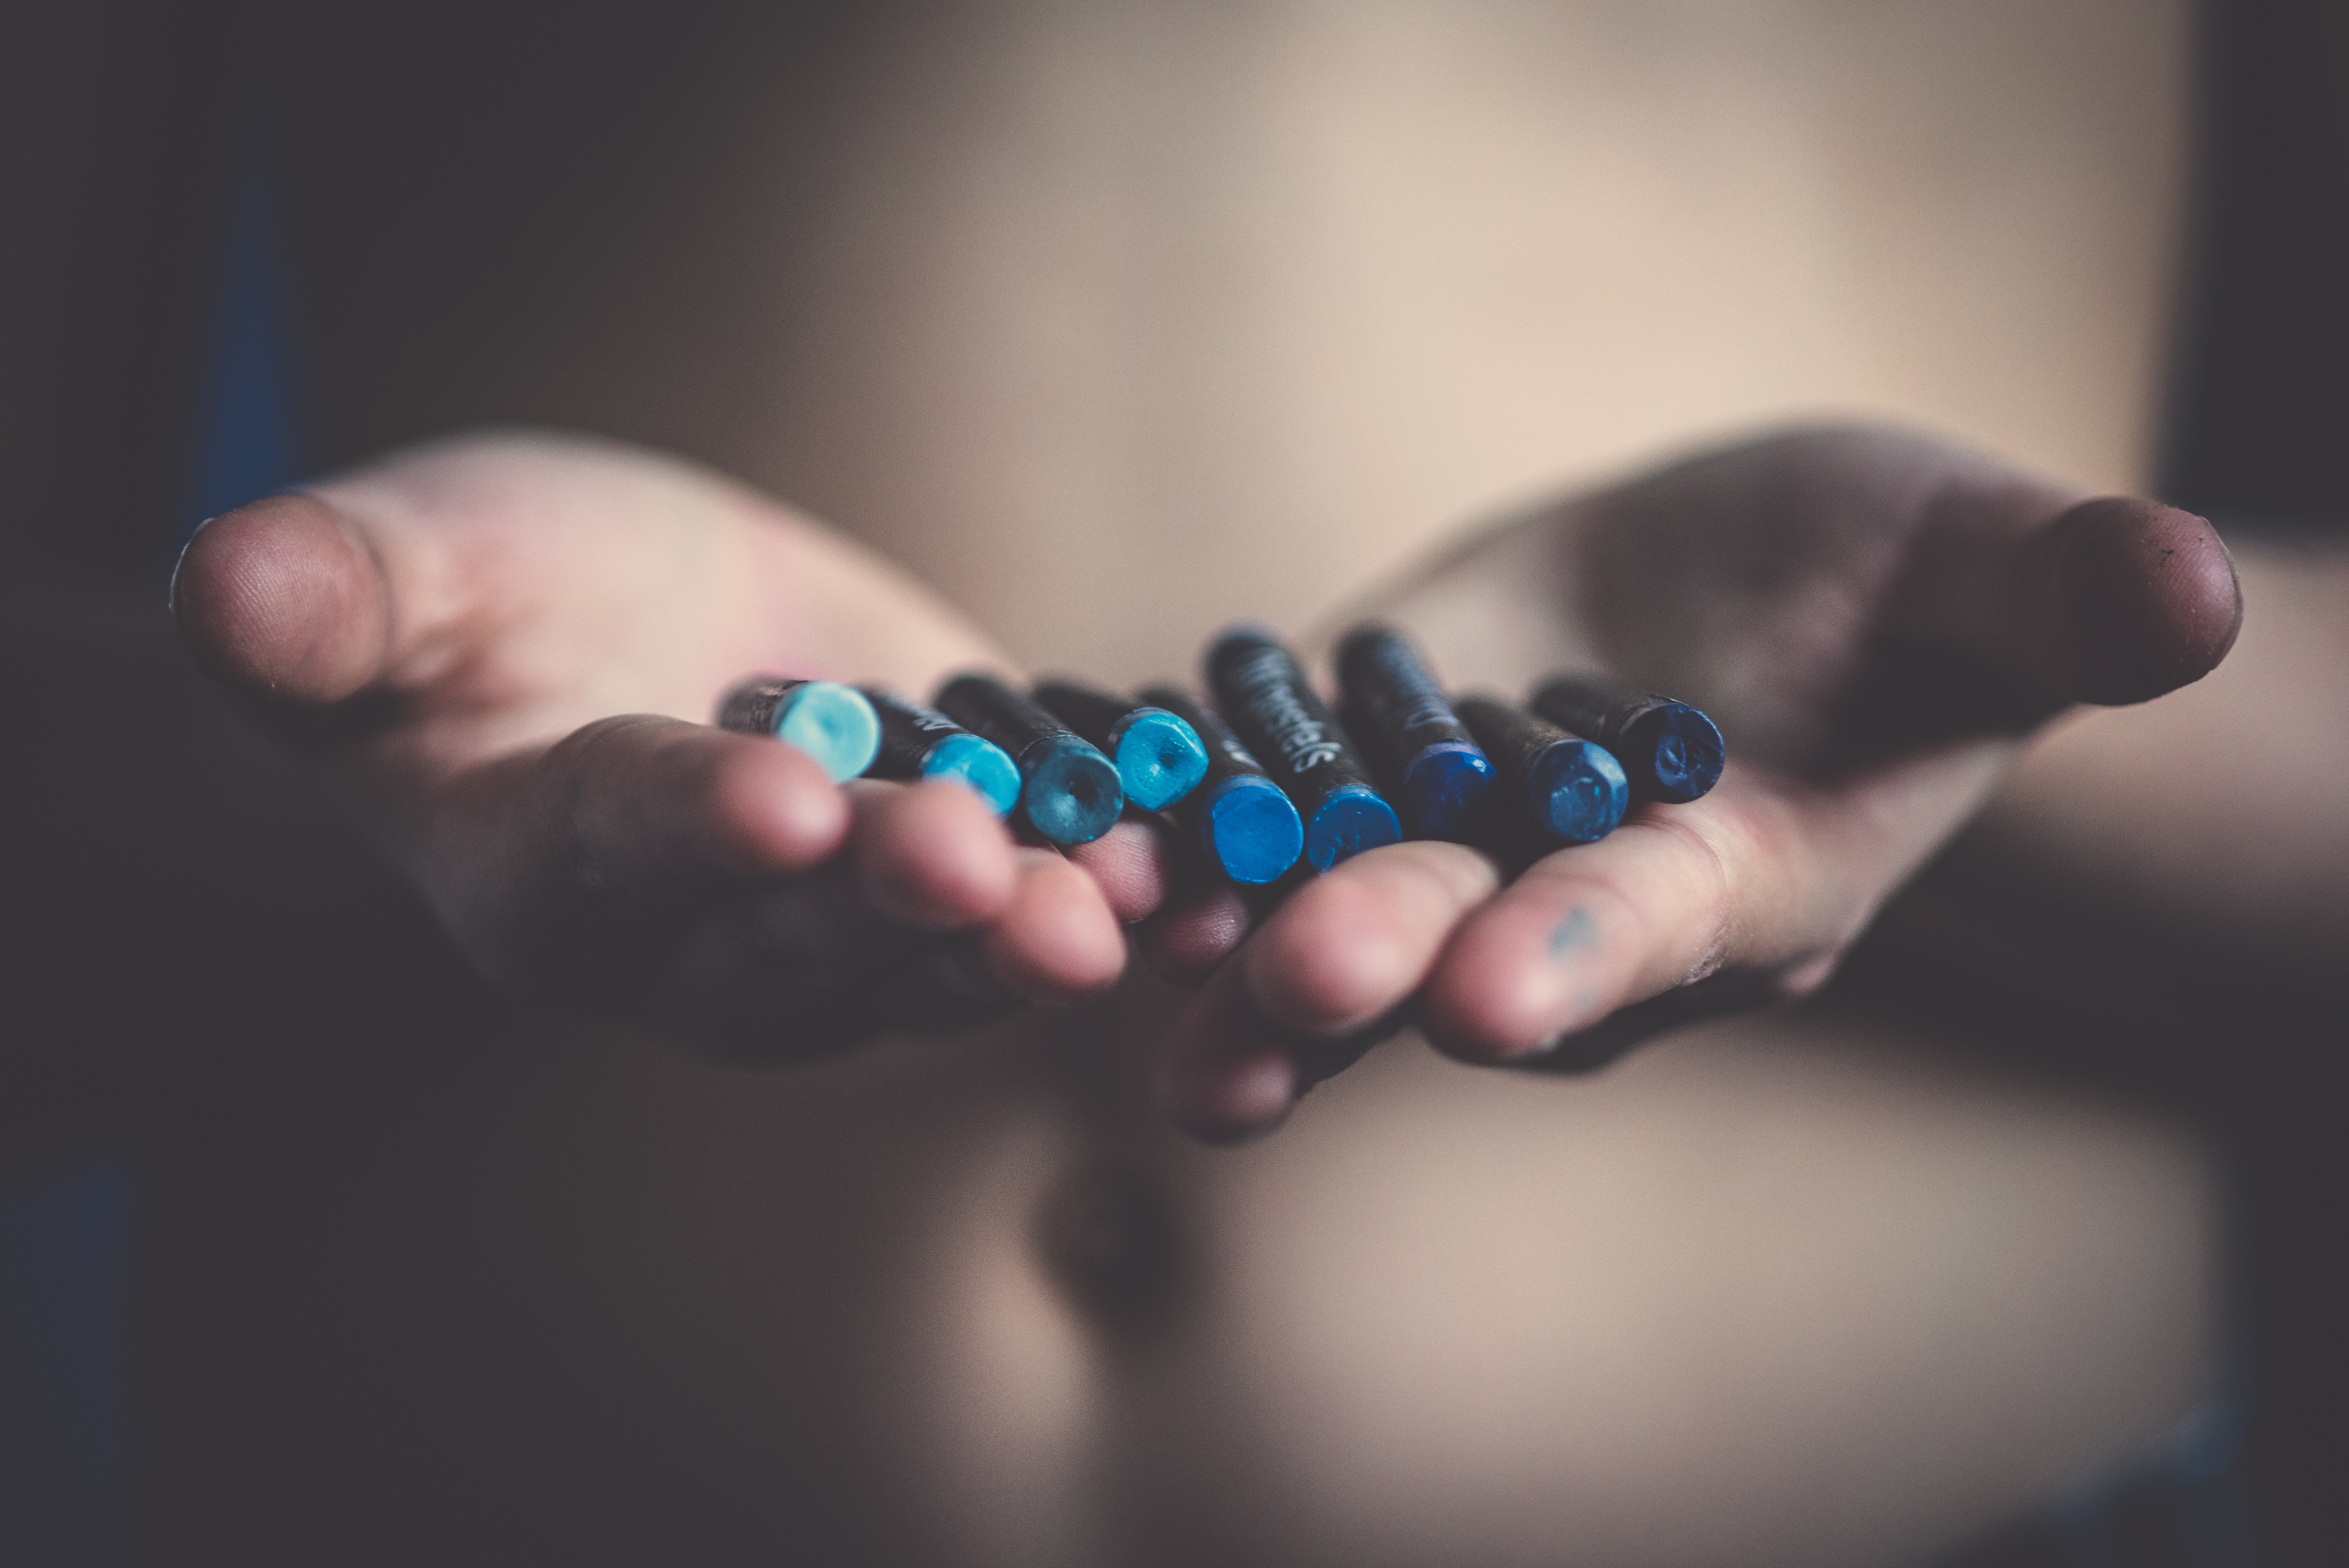
hand, photography, finger, color, blue, black, crayon, close up, human body, jewellery, art, drawing, eye, organ, emotion, macro photography, sense